Energy Airforce Aim Strike!

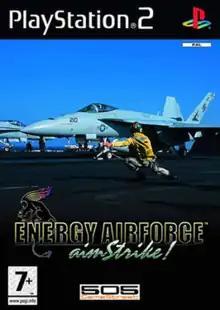

Energy Airforce: Aim Strike! is a PlayStation 2 game that focuses on being an authentic flight simulator. All aircraft and weapons used in the game are either existing or prototypes used by the U.S. military. Realistic loads of weapons and fuel (although chaff and flares are unlimited) can be viewed from outside or from a realistic cockpit view. When flying the aircraft in cockpit view, the pilot's leg can be seen depressing appropriately.